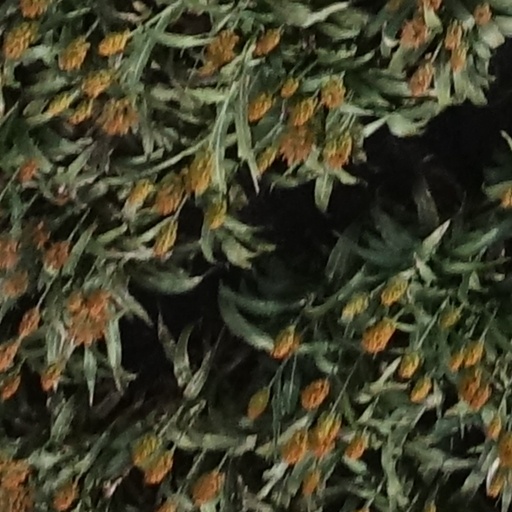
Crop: sorghum